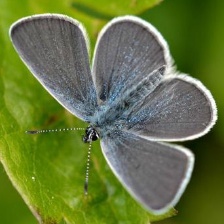
Species: PURPLE HAIRSTREAK